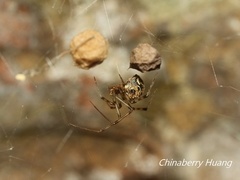
Species: Parasteatoda_tepidariorum